Stormgate

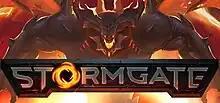

Stormgate is a real-time strategy video game developed by Frost Giant Studios.